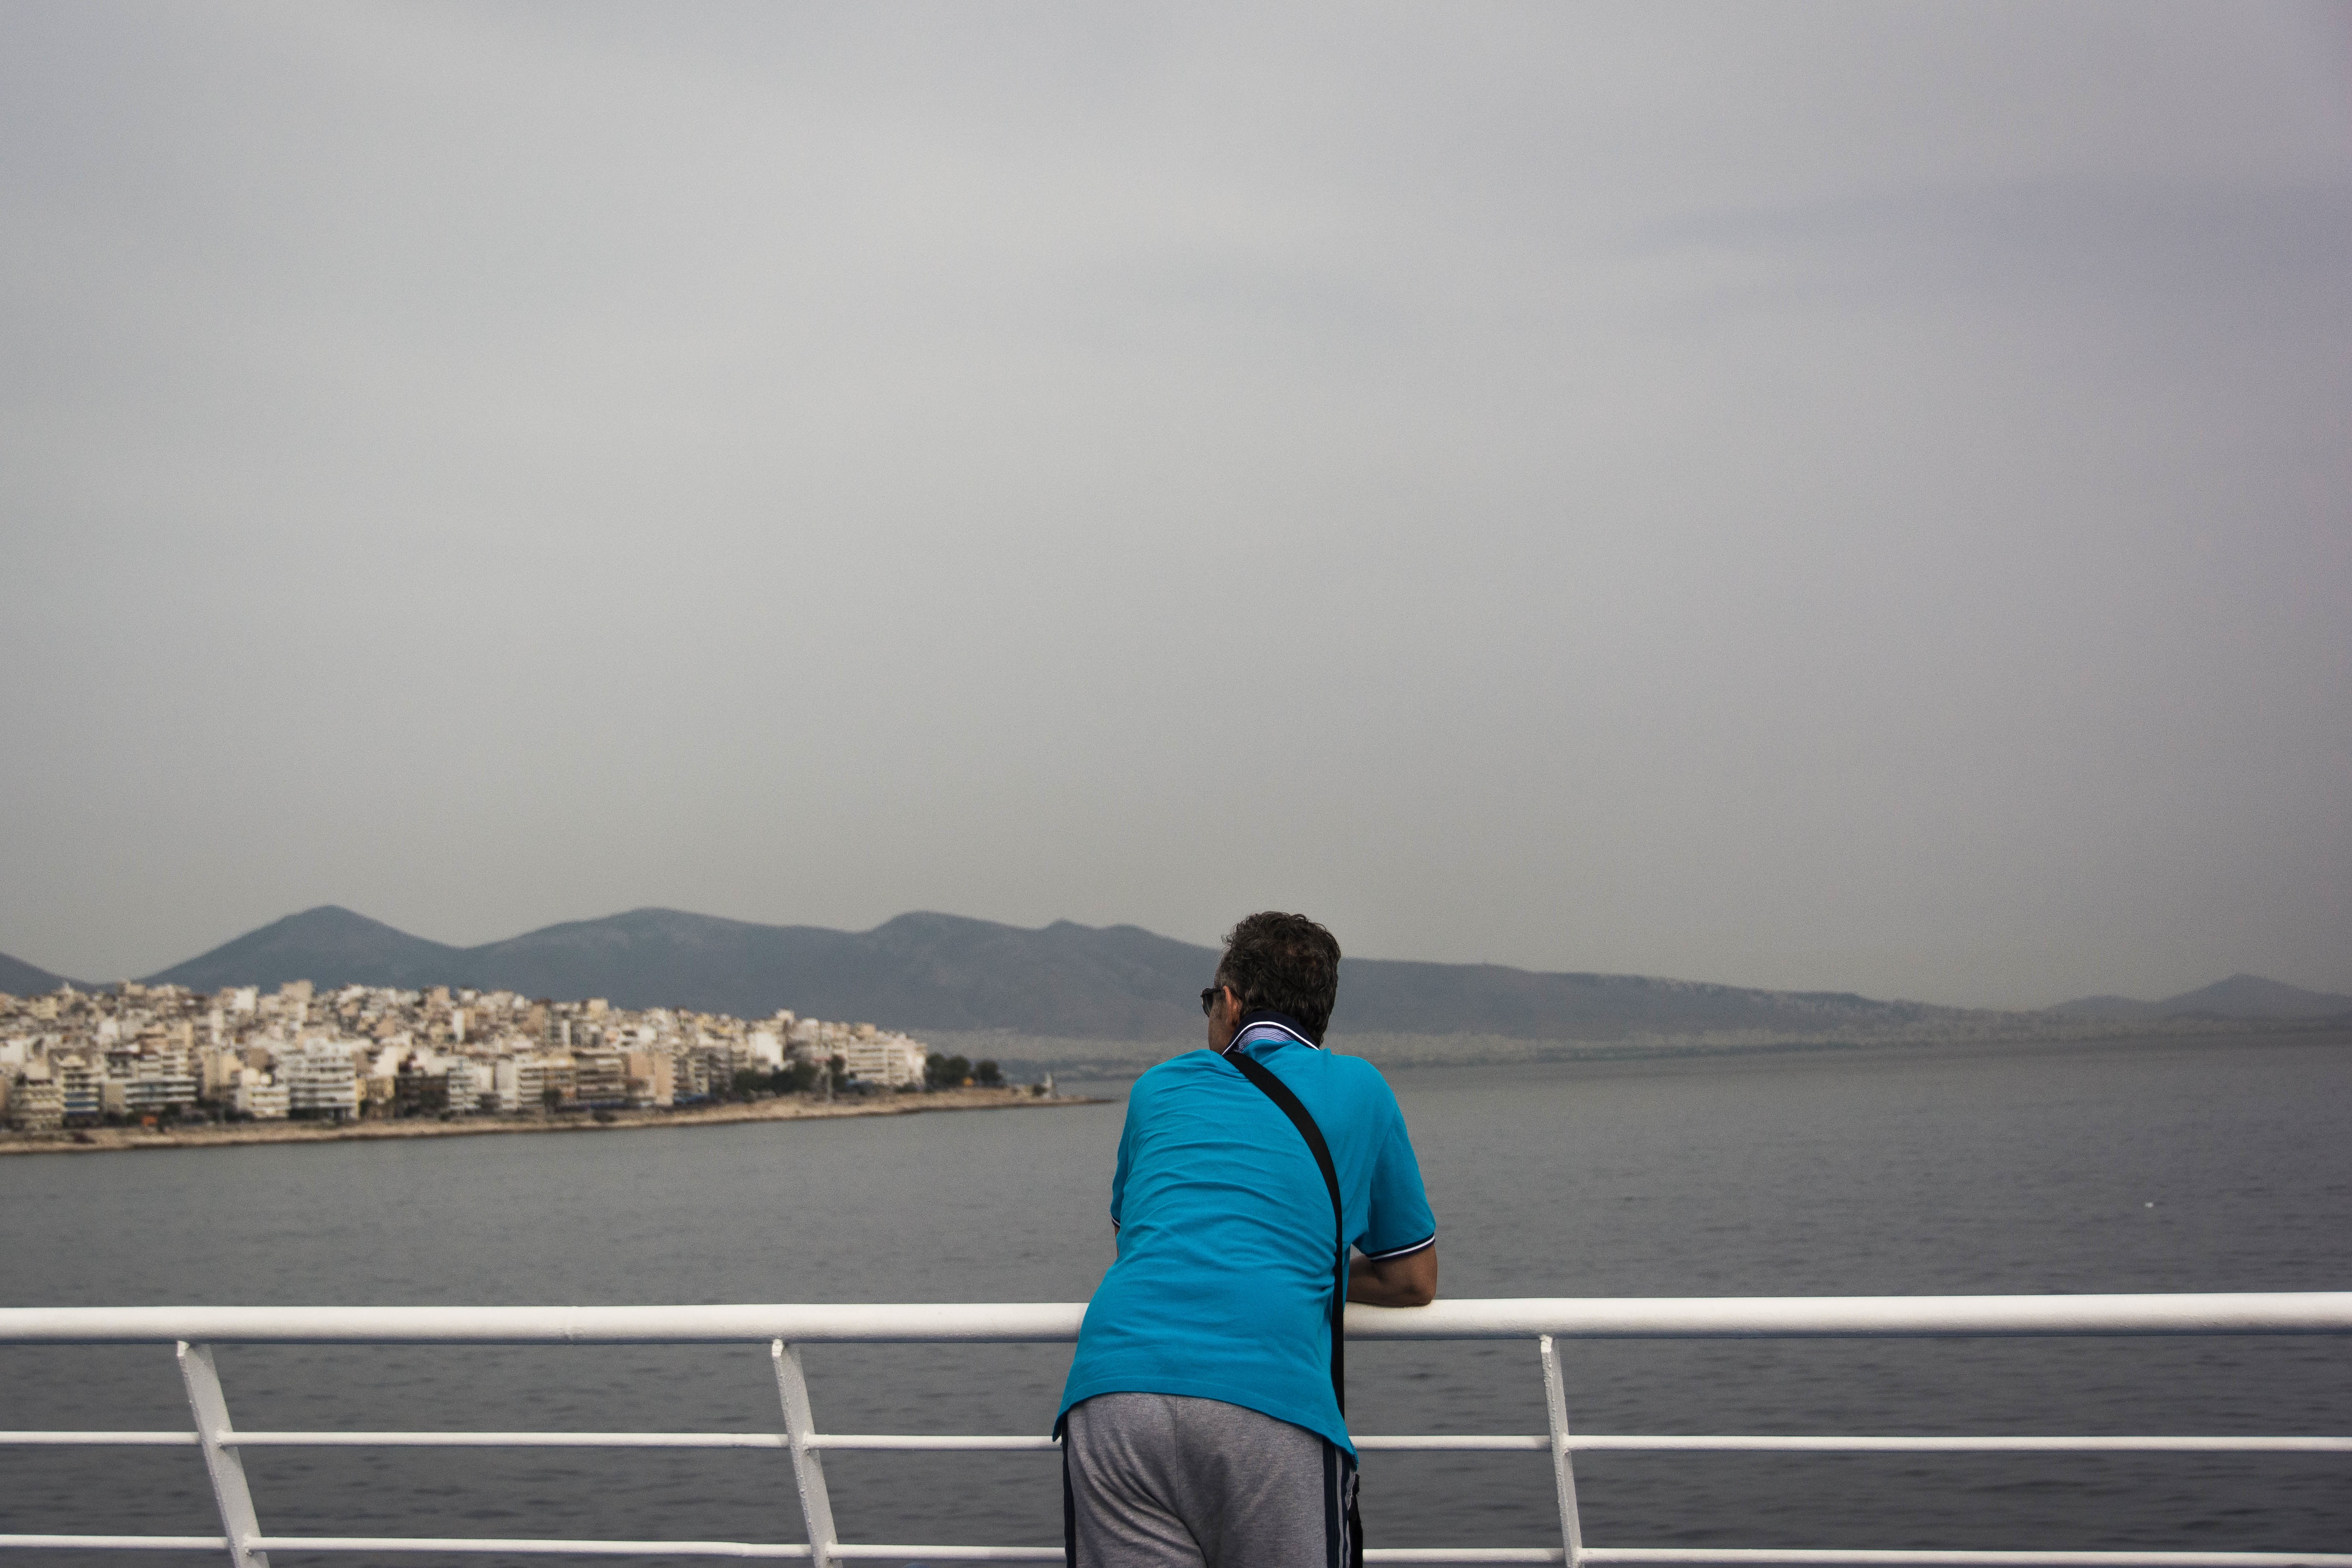
sea, horizon, morning, lake, wind, vacation